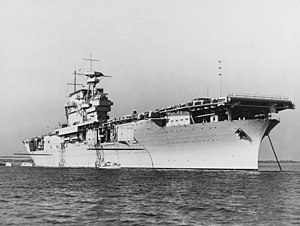
USS Yorktown (CV-5)
USS Yorktown
USS Yorktown (CV-5) var et amerikansk hangarskib, der blev sænket under slaget ved Midway i Stillehavet under 2. verdenskrig 7. juni 1942.